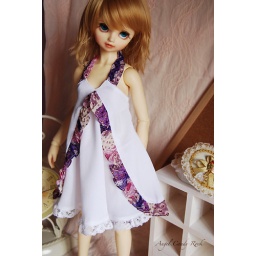
A sweet flowy dress in white and trimmed with chiffon ruffles and lace. Elastic back and ties with halter straps at neck.